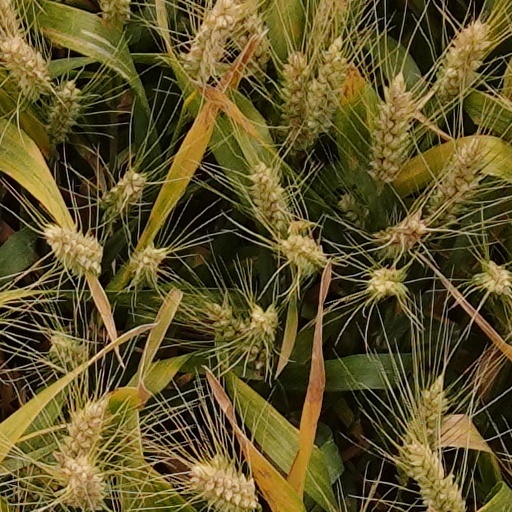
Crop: wheat